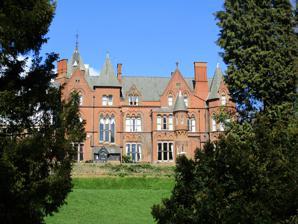
Building: Bestwood Lodge
Country: United Kingdom
Year built: 1865
Country house in Nottinghamshire, England Bestwood Lodge in 2022 Bestwood Lodge is a Grade II* listed 19th-century country house in the civil parish of St Albans , Nottinghamshire , England. It was contracted in the Gothic Revival style for the 10th Duke of St Albans by the architect Samuel Sanders Teulon . It has been operated as the Bestwood Lodge Hotel since the 1970s. History In The County Seats of the Noblemen and Gentlemen of Great Britain and Ireland by Francis Orpen Morris The first written evidence of a royal hunting lodge at Bestwood, a part of the larger Sherwood Forest , is from 1286 in the reign of Edward I . In the 1360s, Edward III later expanded the lodge, adding a hall and two chambers. It was at Bestwood Lodge that he plotted to overthrow his mother Isabella of France and her lover Roger Mortimer . Richard III was the last regular royal occupants of the lodge, leaving from the lodge for Bosworth Field where he met his death in 1485. The lodge and estate remained in royal hands, though often leased out, until the reign of Charles II . The King and his mistress, Nell Gwyn , would visit Bestwood Lodge and he leased the lodge to her in 1682. He later bequeathed it to Gwyn and their son Charles Beauclerk, Earl of Burford . Burford was created Duke of St Albans in 1684 and Bestwood Lodge passed down through his descendants. The first generations of Dukes of St Albans resided elsewhere. In the 1700s, much of the surrounding land was enclosed into farms, with only a small portion of Bestwood Park remaining forested. The 10th Duke decided to seat his family at Bestwood and demolished the previous lodge. In 1863, he commissioned Samuel Sanders Teulon to rebuild the lodge in the Victorian Gothic Revival style. The new lodge was completed in 1865. Teulon also built nearby Emmanuel Church for the Duke in 1869. The Duke entertained the Prince and Princess of Wales (later Edward VII and Queen Alexandra), Lord Tennyson , Benjamin Disraeli and William Gladstone at Bestwood Lodge. He constructed the Bestwood Pumping Station on the estate between 1871 and 1874 and the Bestwood Colliery in 1873. The lodge was altered in 1867, repaired after a fire in 1893, and further enlarged in 1896. The 10th Duke was the only Duke of St Albans to reside at the lodge. After his death in 1898, it was leased to Sir Frank Bowden, 1st Baronet , in 1900. The northern boundary of Nottingham was extended outwards in 1933 close to the colliery and the forested edges of Bestwood Park, where it has remained since. The Beauclerk family finally sold the estate in 1939, with most of the southern farmland purchased by the Nottingham City Corporation for housing. The suburbs of Bestwood Estate , Bestwood Park , Top Valley and Rise Park were built from 1940 to the late 1970s on much of the land that comprised the estate. The lodge itself was requisitioned by the military in World War II for use as a training facility with shooting ranges, trenches and a control base for Northern Command . In the mid-1970s, the lodge was converted into a Best Western hotel, it continues as such today. Though it was a ducal seat in Nottinghamshire, it is not considered part of The Dukeries . See also Grade II* listed buildings in Nottinghamshire Listed buildings in Bestwood St. Albans Gallery Wikimedia Commons has media related to Bestwood Lodge . West façade Alexandra Lodge which serves as the west gates Stable court Emmanuel Church References